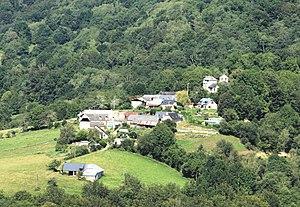
Fréchendets (Hautes-Pyrénées)
Fréchendets est une commune française située dans le département des Hautes-Pyrénées, en région Occitanie.